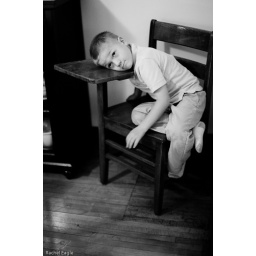
I SOOOOO want a time-out chair like this in our house :-)